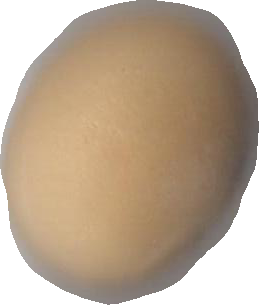
Variety: Grobogan